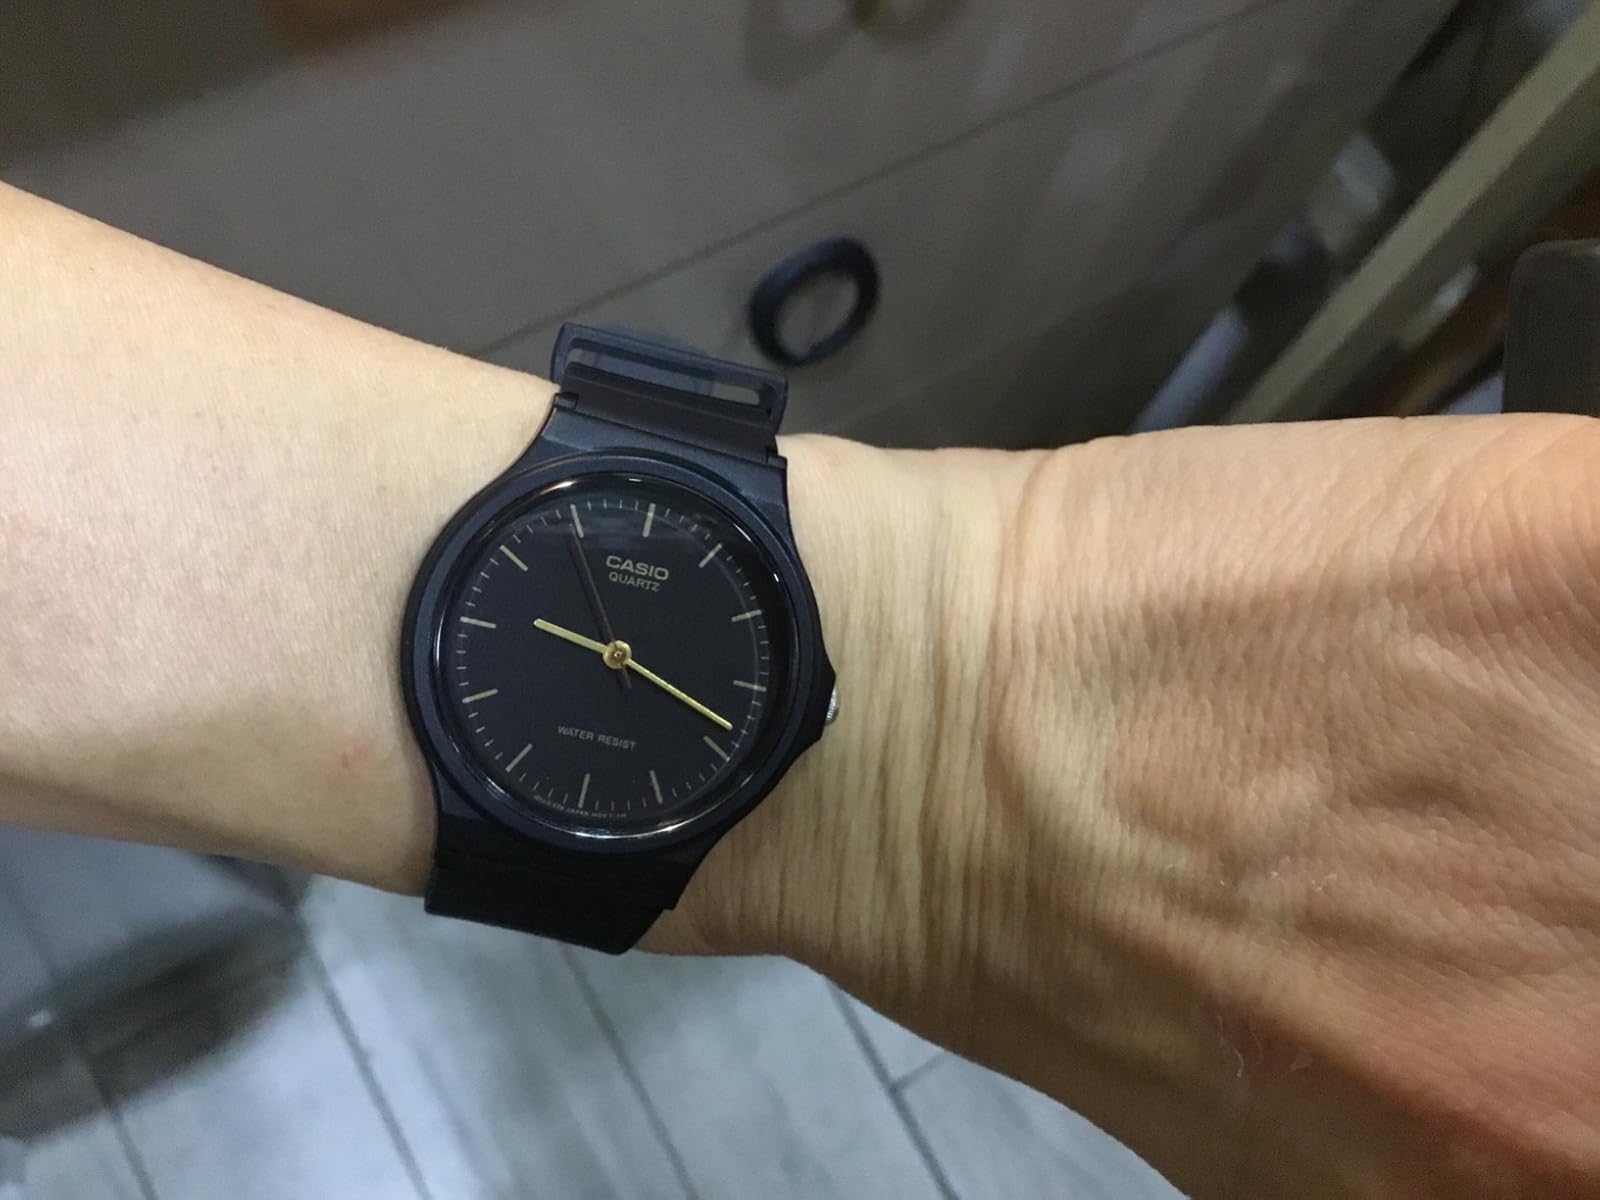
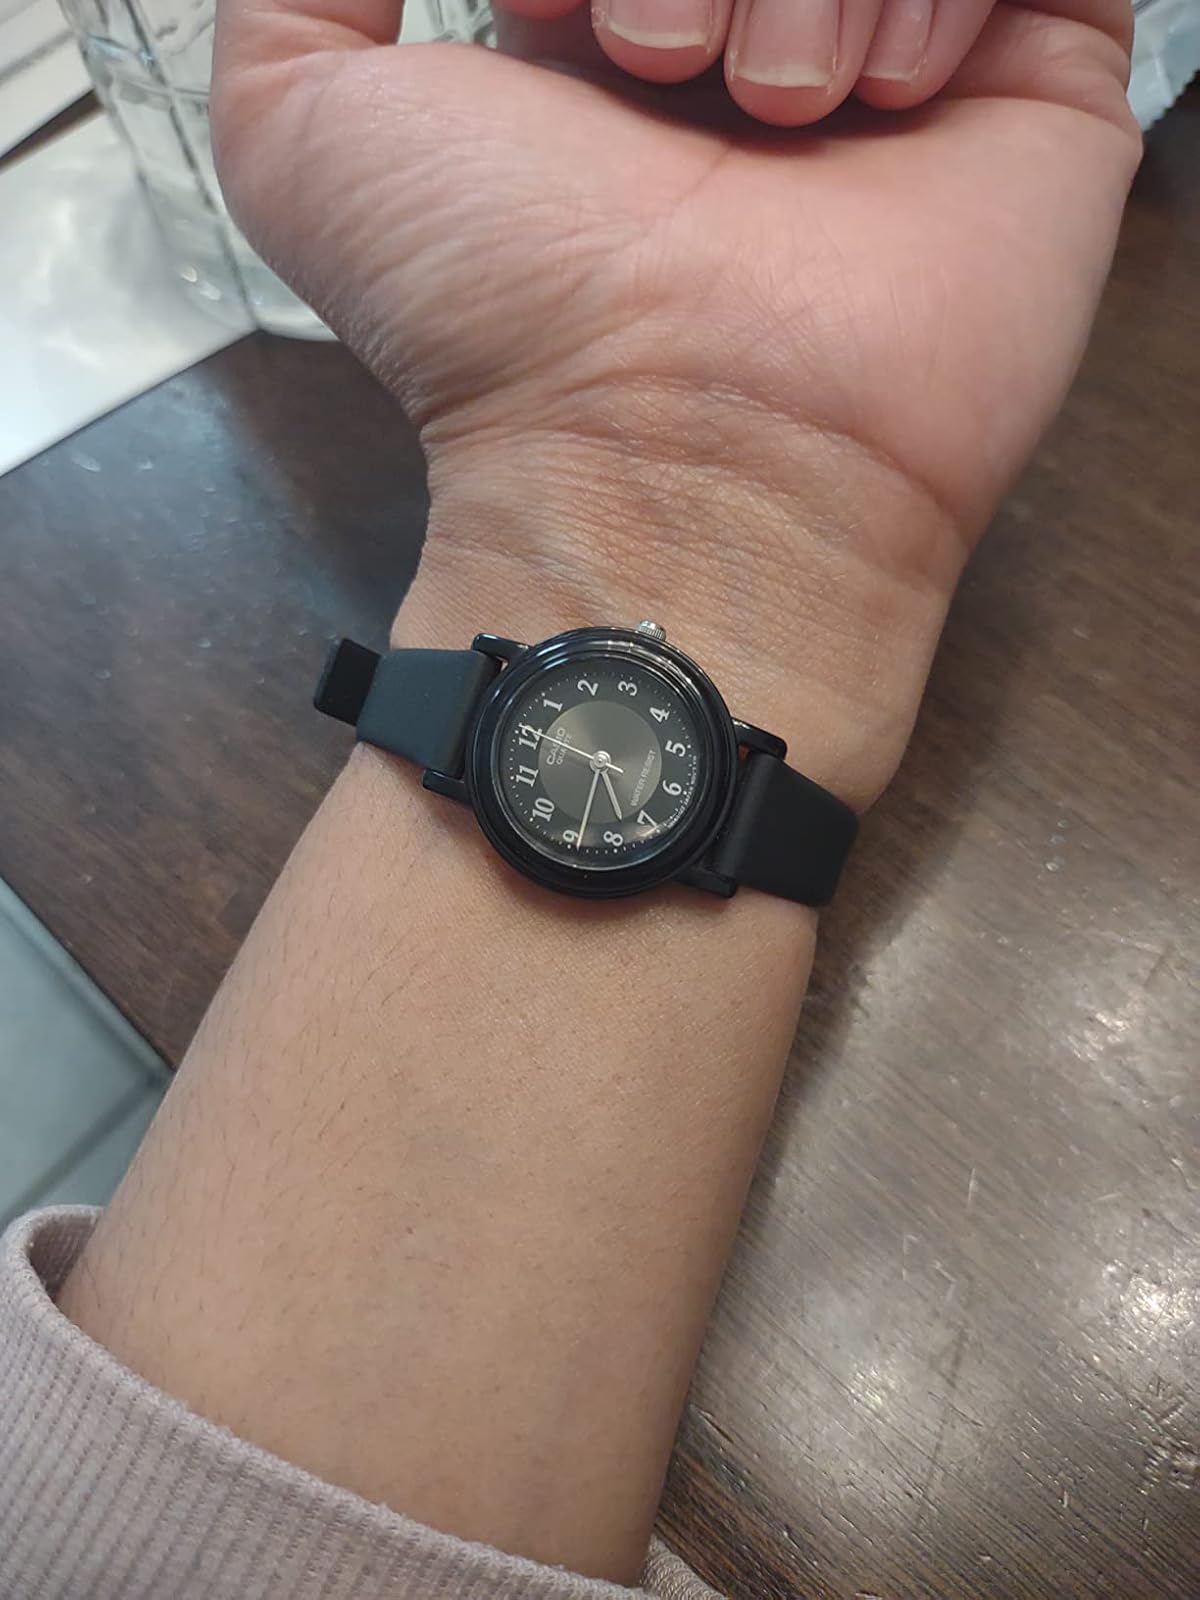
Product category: accessories_watch
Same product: no